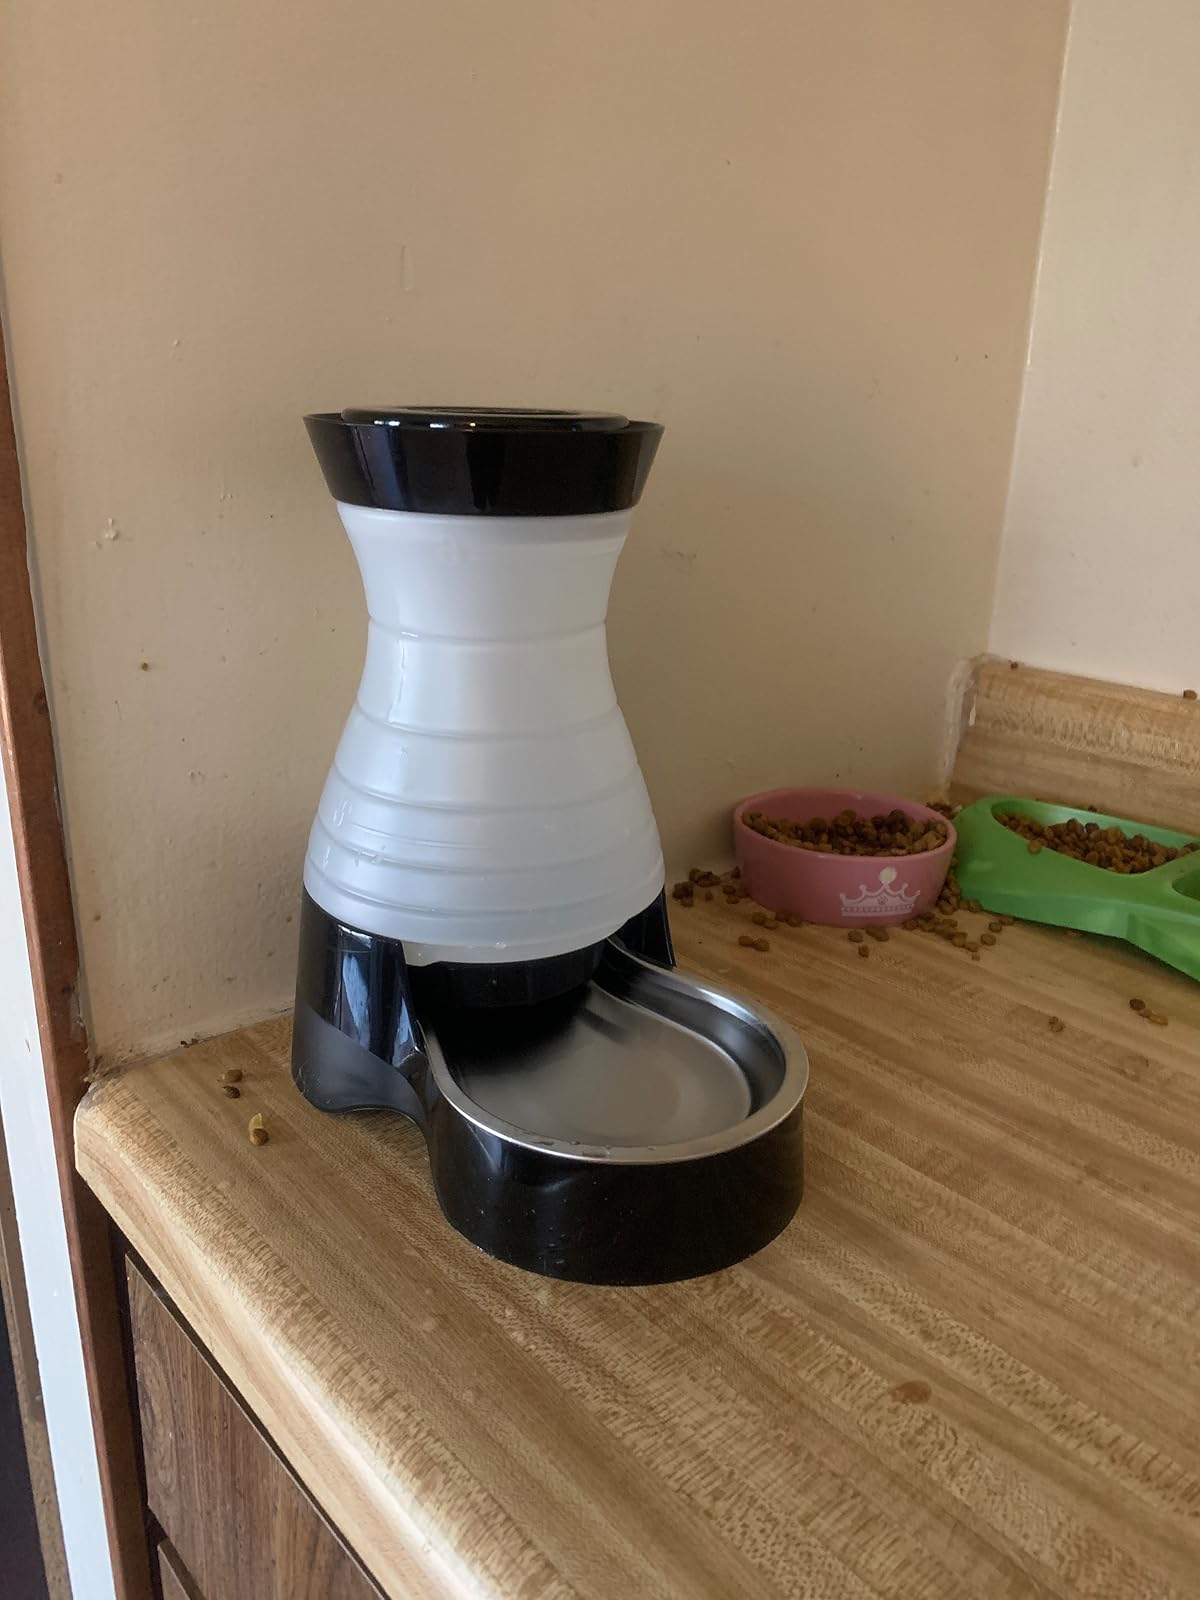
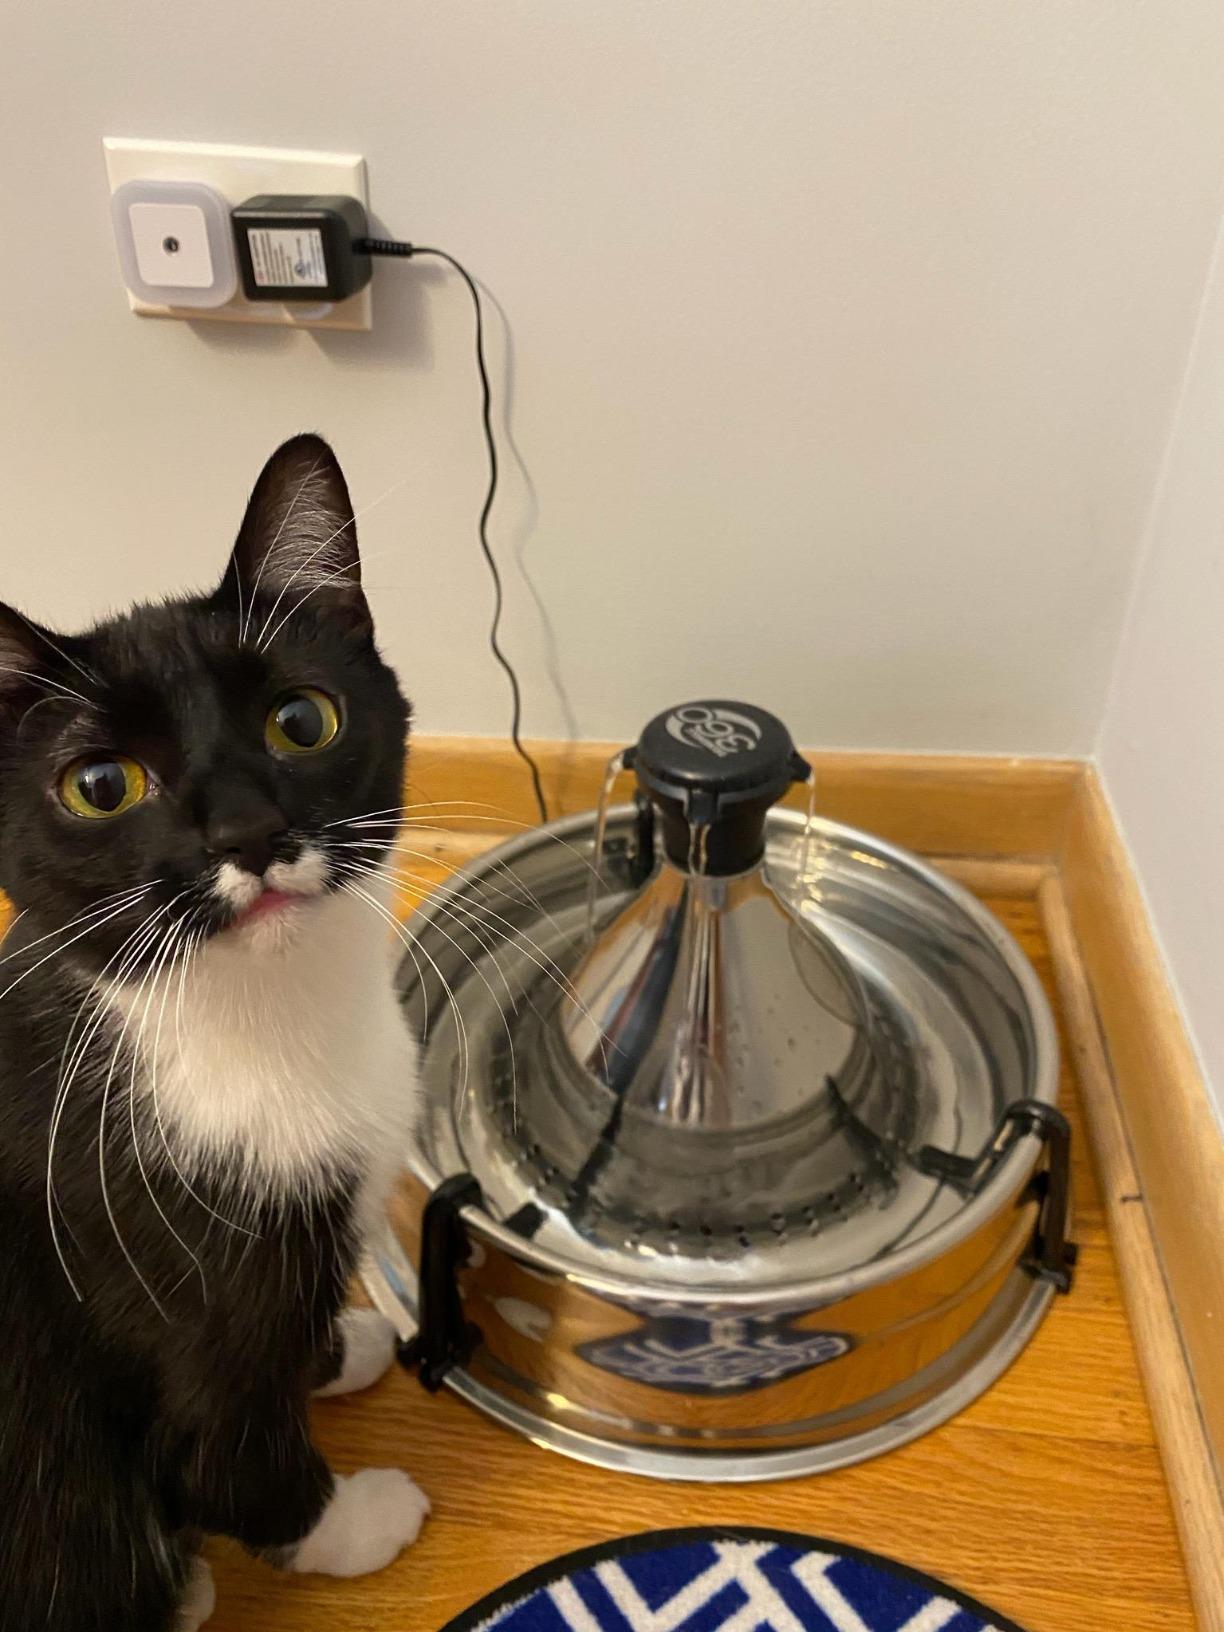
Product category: items_bowl
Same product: no